Louise Margaret Hospital

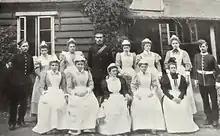
Nurses and other staff of the new hospital, 1898

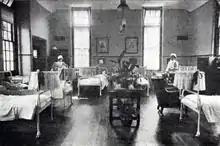
The "lying-in" or post-natal ward c1908

The Duchess of Connaught, formerly Princess Louise Margaret, laid the foundation stone for the hospital bearing her name on 1 March 1897, just as her husband, the Duke of Connaught, was taking over Aldershot Command. She declared the new building open on 25 July 1898 in a ceremony with a military band, guard of honour and a service with three clergymen. A bouquet of pink roses was presented by an officer's daughter before the Matron, Miss Hodgson, and the Commanding Officer, William Watson Pike, a doctor in the Royal Army Medical Corps, showed her round.